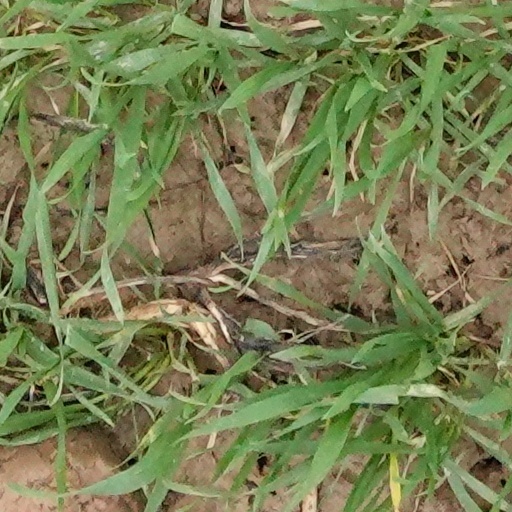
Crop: wheat